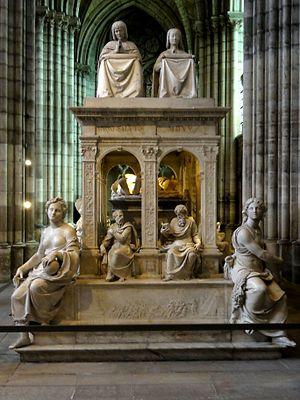
Le nom de Juste est le nom habituellement donné à une famille de sculpteurs italiens.